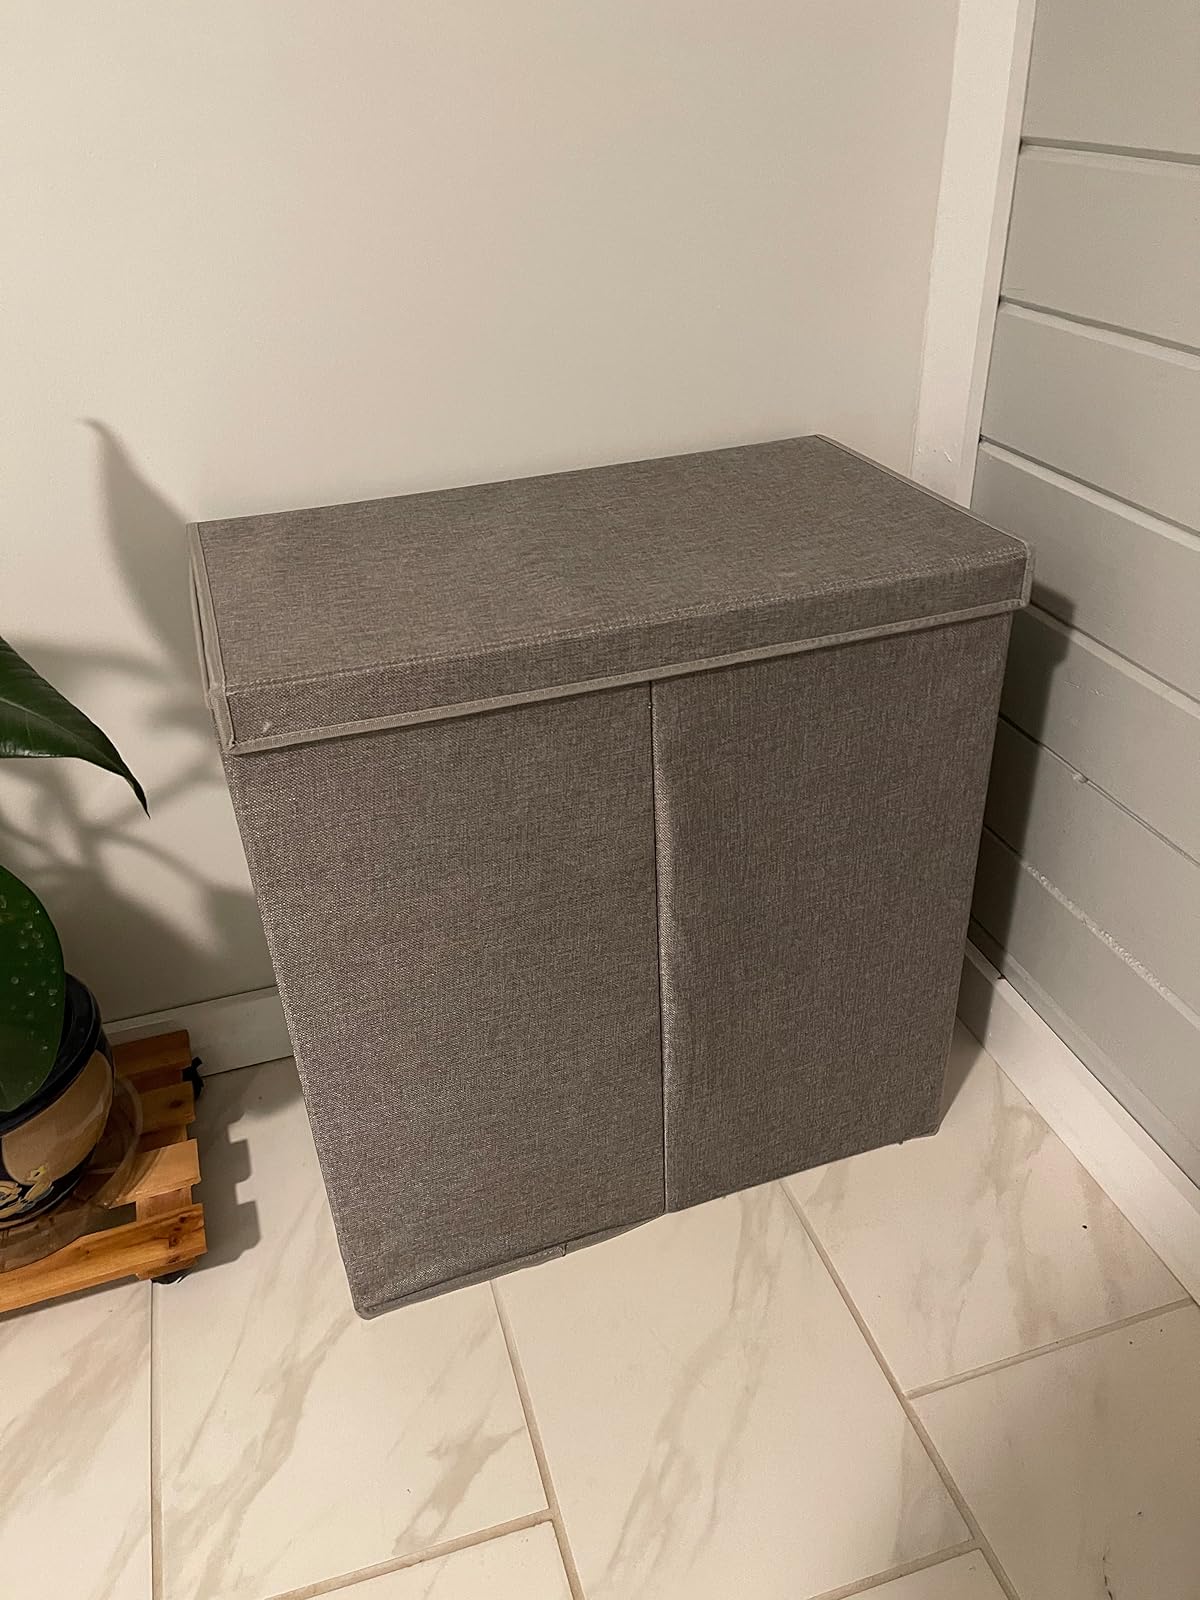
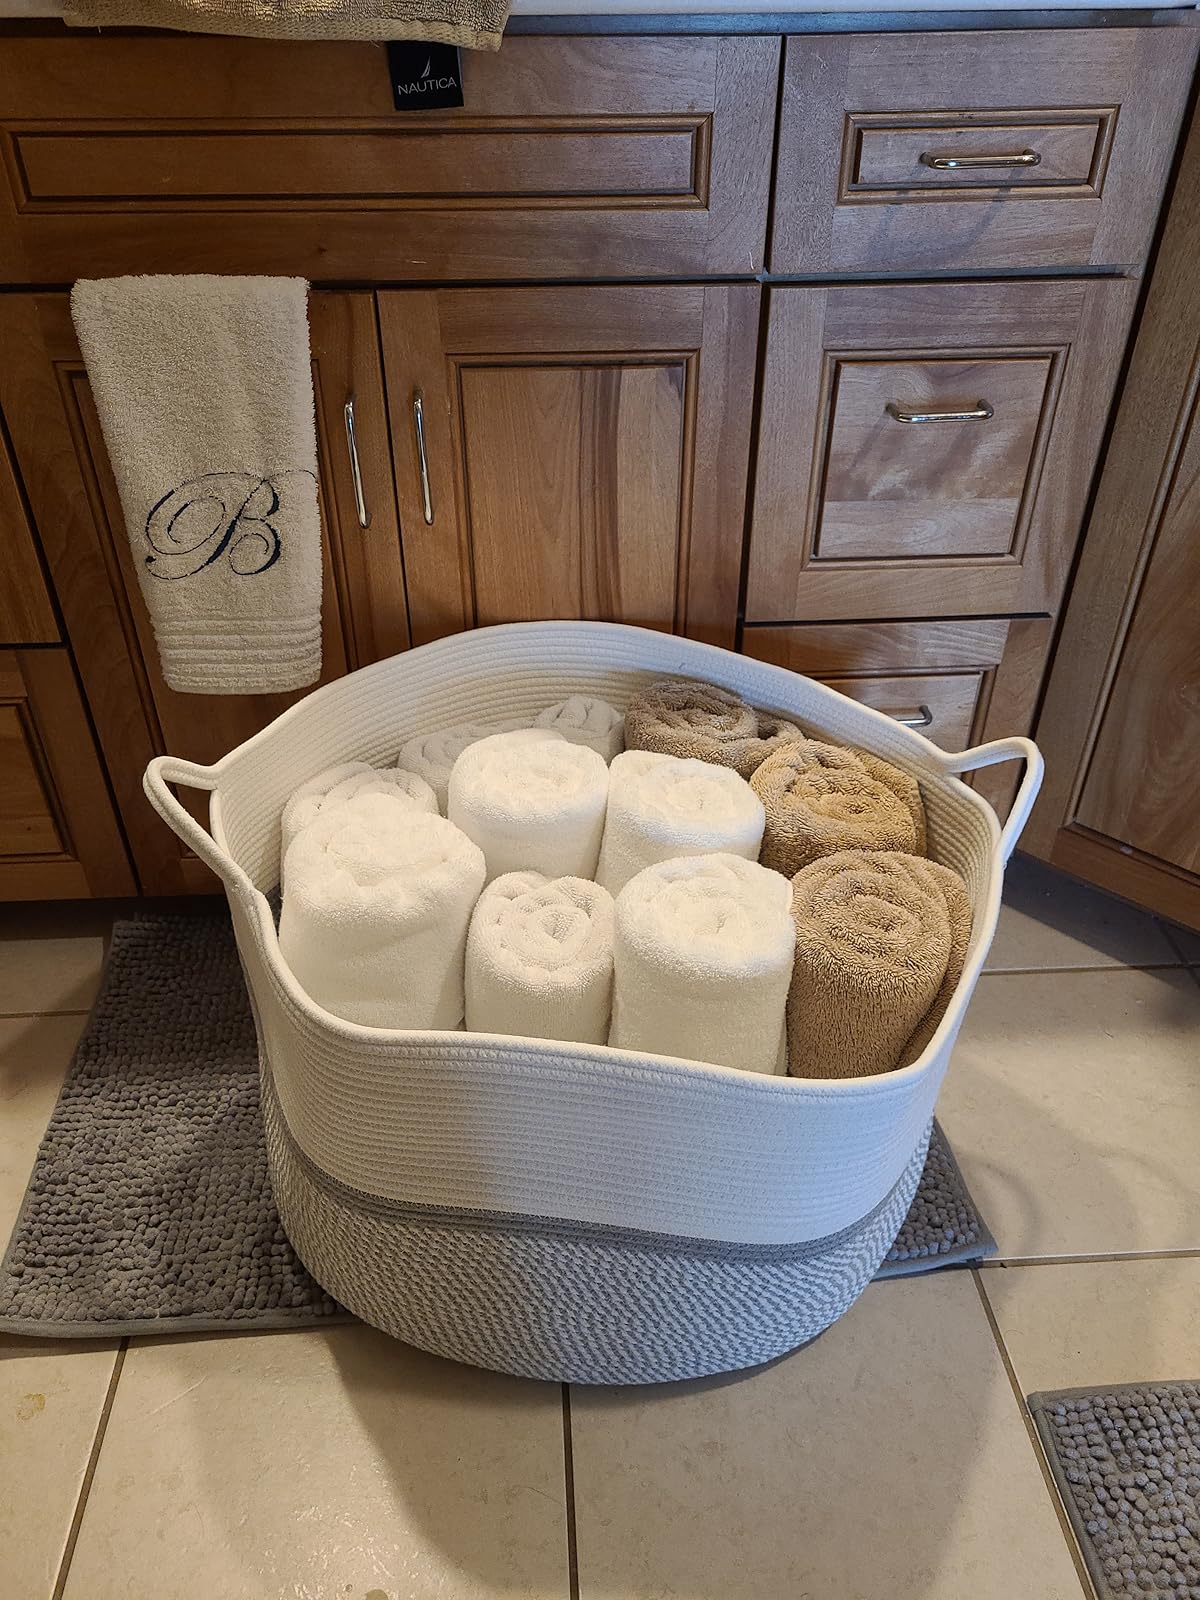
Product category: items_hamper
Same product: no